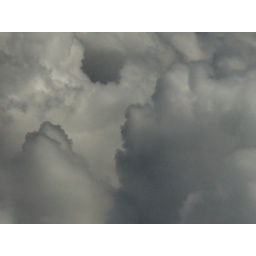
Baby in the sky with diamonds.Foto genomen in het vliegtuig van Nairobi naar AmsterdamPhoto taken in the plane from Nairobi to Amsterdam